Palanga

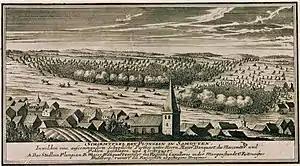
Battle of Palanga in 1705

Between the 13th and 15th centuries, the inhabitants of Palanga had to confront the Teutonic Knights in the south and the Livonian Brothers of the Sword in the north. Their adversaries were unable to achieve their goal of capturing the Lithuanian sea-coast from Klaipėda to Šventoji. Grand Duke Vytautas the Great considered granting Palanga to the Teutonic Knights, however Supreme Duke Jogaila prevented it. Eventually in 1422 Palanga passed to the Grand Duchy of Lithuania under the Treaty of Melno. In 1427 Jogaila saw sea for the first time in Palanga.